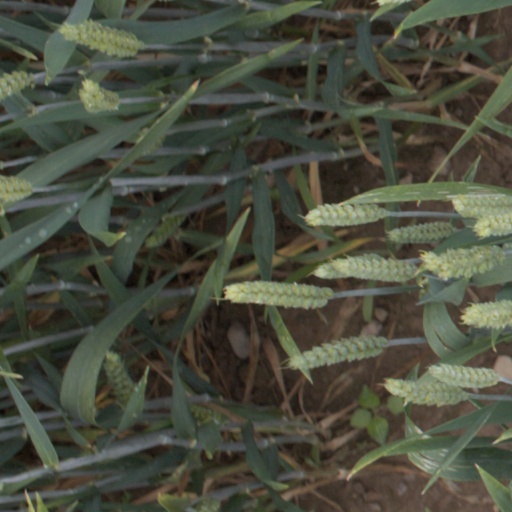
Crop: wheat